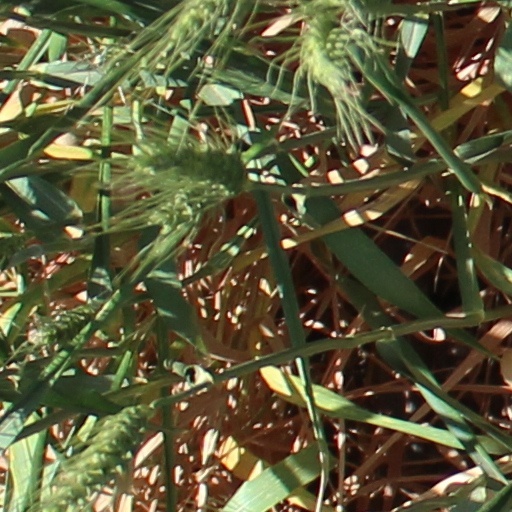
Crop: wheat